Ludwig Straus

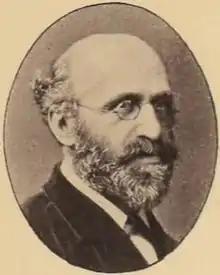
Ludwig Strauss (musician)

Straus was born at Pressburg. He studied at the Vienna Conservatorium from 1843 to 1848, as a pupil of Böhm; made his first appearance in 1850, and five years afterwards made a tour in Italy; in 1857 he became acquainted with his lifelong friend, the cellist Piatti, and toured with him in Germany and Sweden. From 1860 to 1864 he was a concert-meister at Frankfurt, and during these years he visited England frequently, in the year 1864 taking up his residence there.